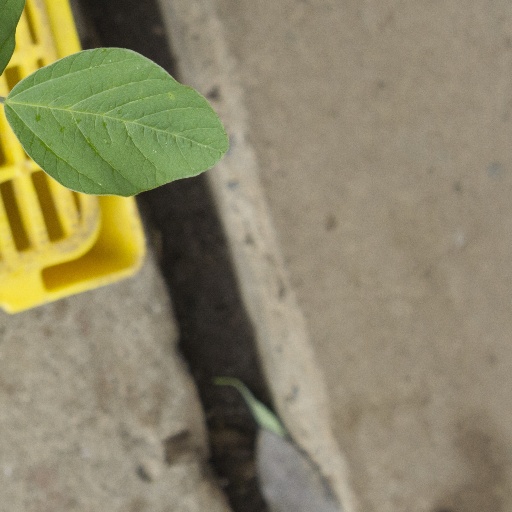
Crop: soybean